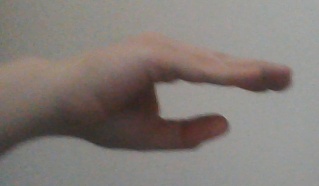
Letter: jeem